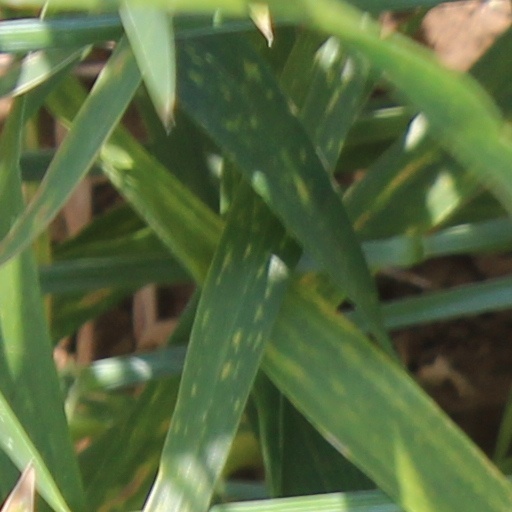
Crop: wheat